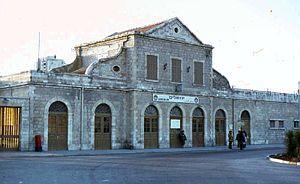
Gare de Jérusalem est une gare historique ouverte en 1892. Faisant jadis partie de la ligne Jaffa-Jerusalem, elle n'est plus en service depuis 1998. En mai 2013 le bâtiment, après des travaux de rénovation est devenu un centre culturel et de loisirs.